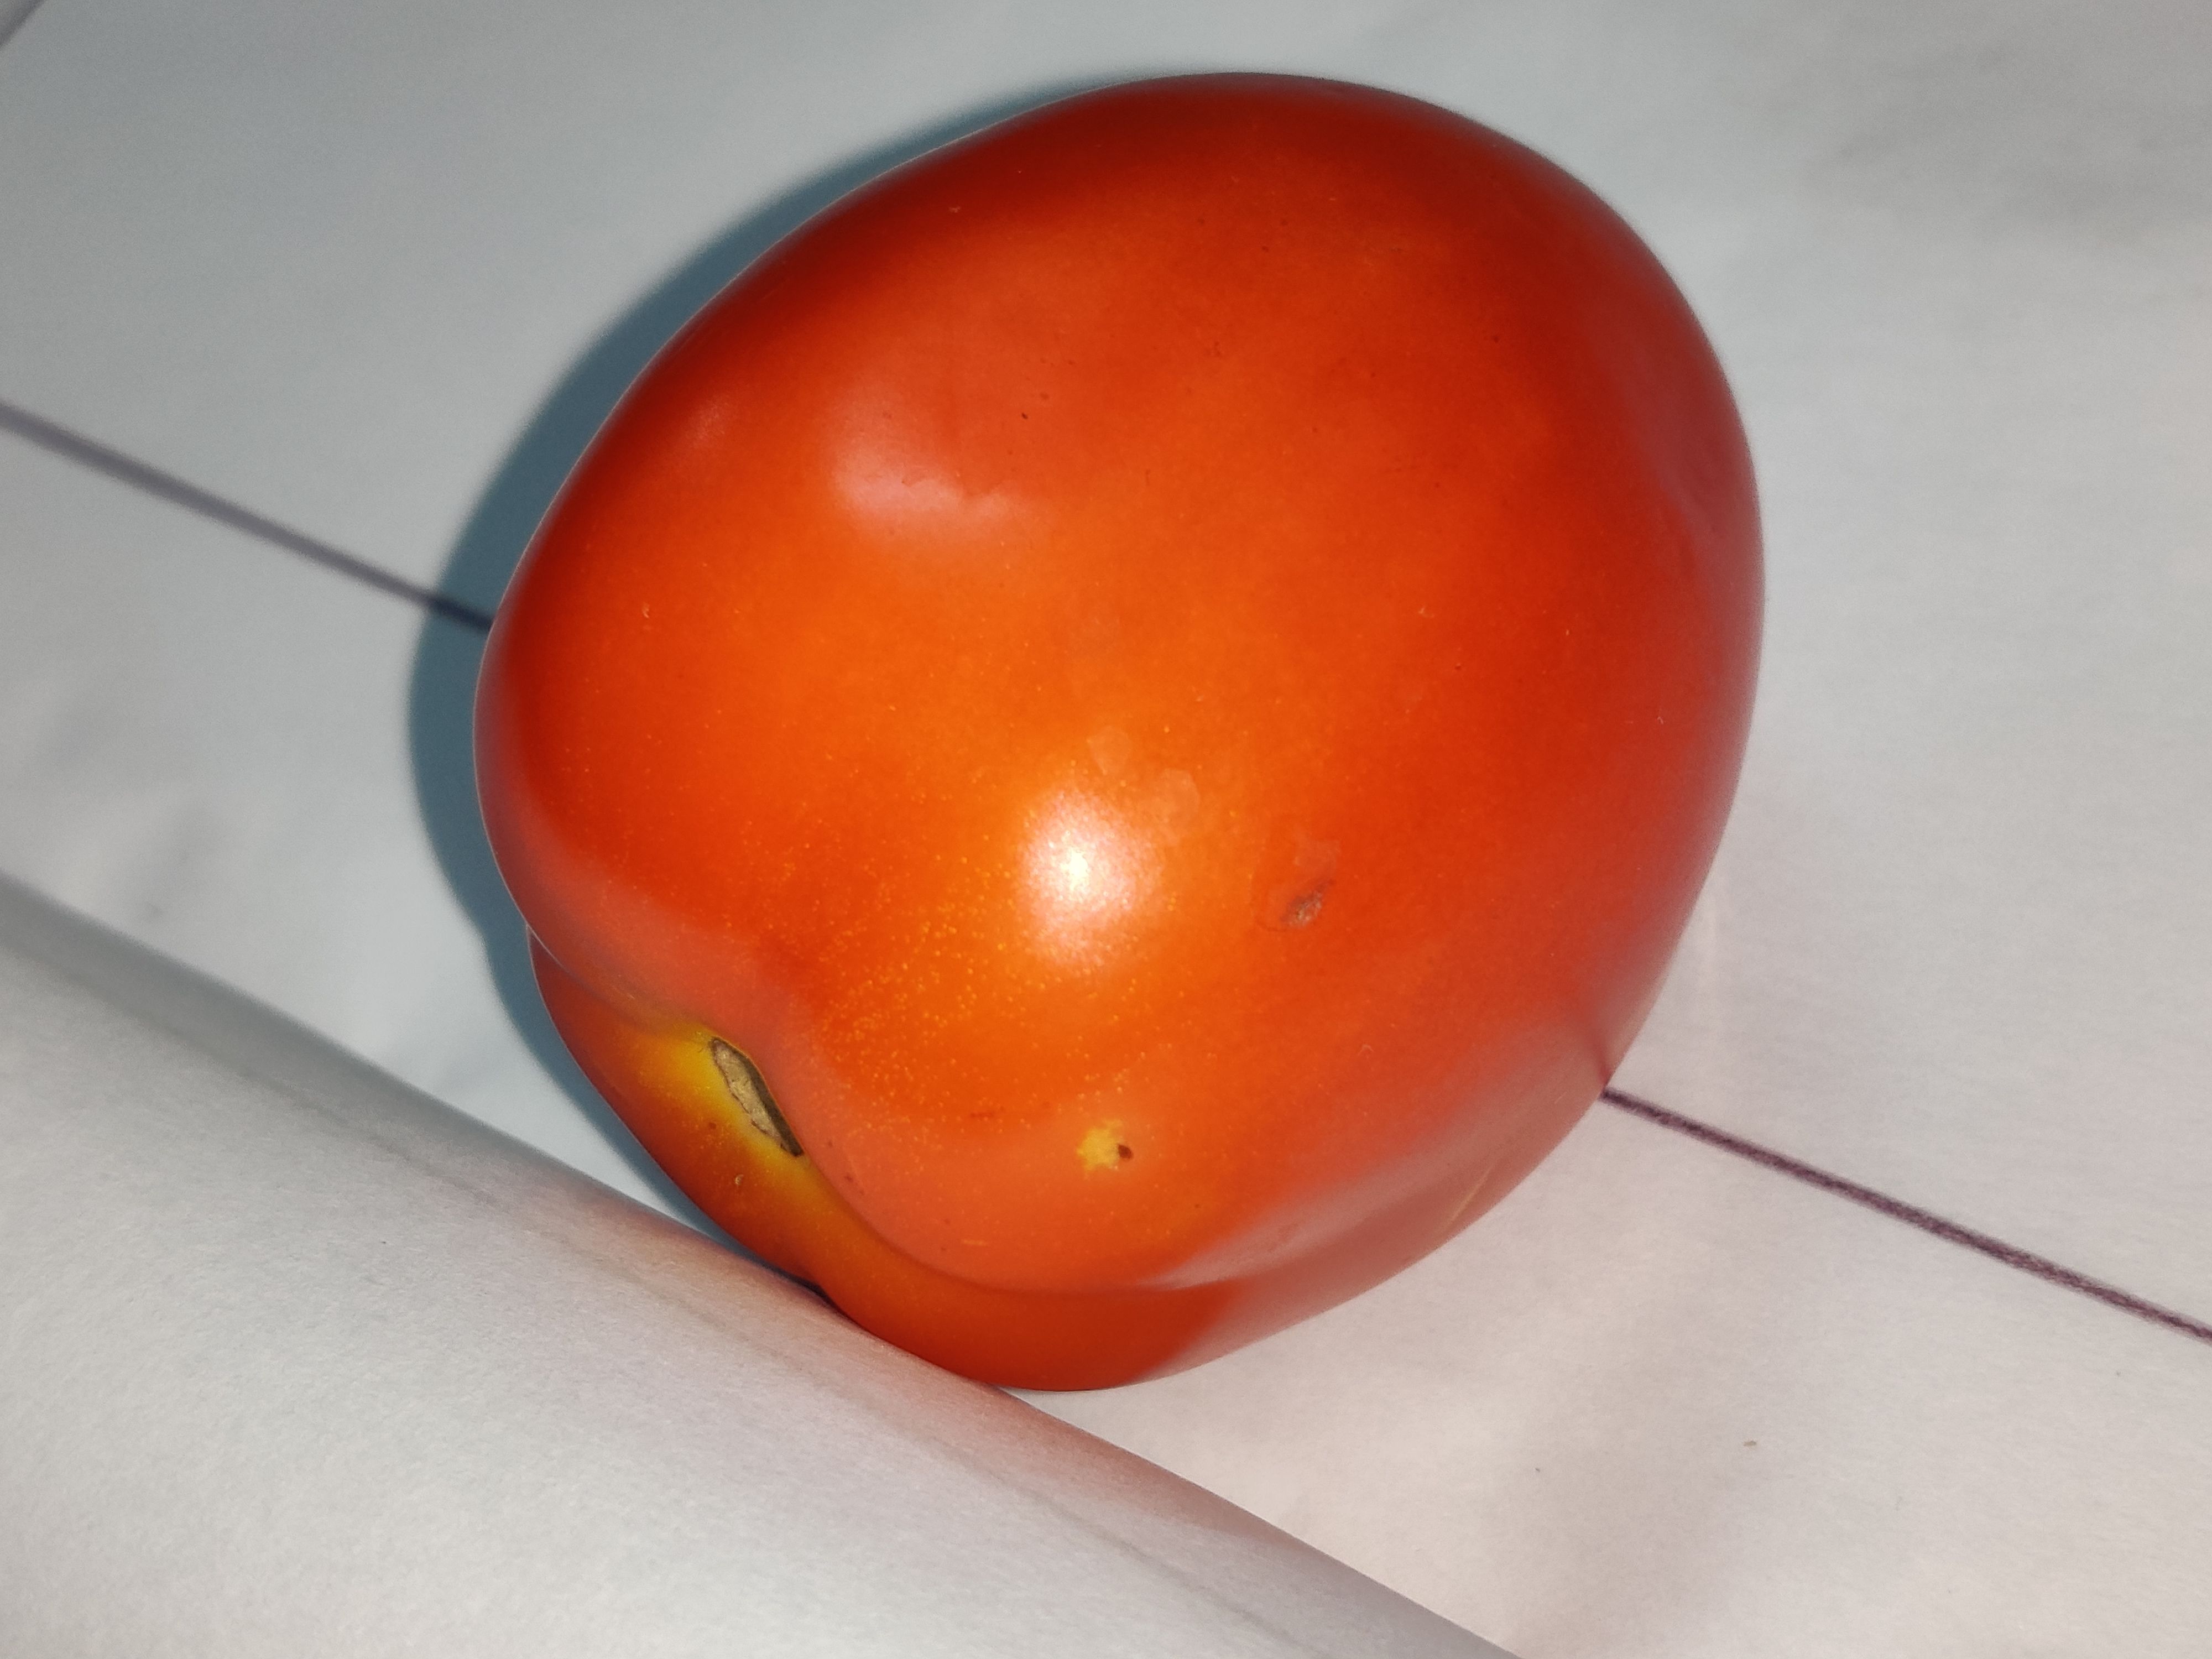
Fruit: tomatoes
Grade: 1st-grade